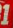
Number: 1